Miaoli Hills

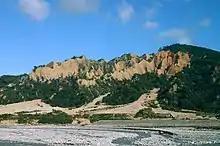
Miaoli Hills

Miaoli Hills is an area of hills stretching across Miaoli County in north-central Taiwan. The hills lie to the south of Hsinchu Hills and to the north of Taichung. They extend from the Hsuehshan Mountain Range as part of foothills of the range, and adjoin the northwestern seacoast of Taiwan. The Hakka are a majority in this region.